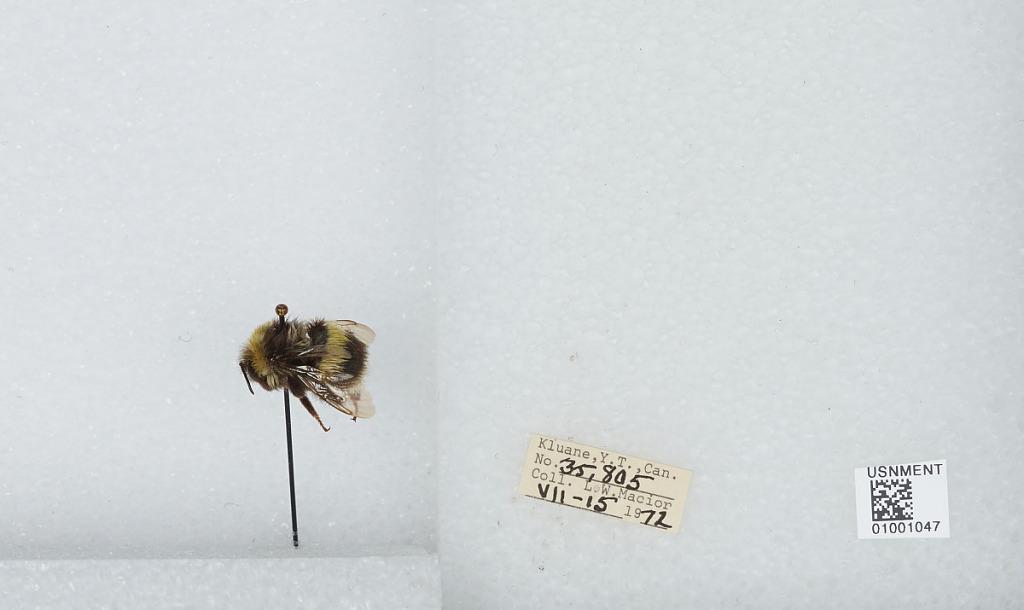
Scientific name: Bombus (Bombus) lucorum (Linnaeus)
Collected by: L. Macior
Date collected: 1972-7-15
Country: Canada
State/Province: Yukon Territory
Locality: Klaune
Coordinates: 60.7132, -139.474